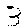
Label: 3